Sapheosaur

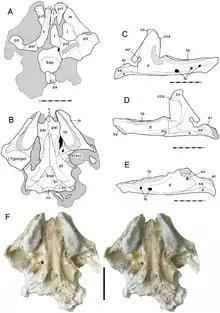
Underside of the skull of and lower jaw of "Oenosaurus", showing the modification of tooth rows into plates used to crush hard-shelled organisms

The postorbital region of the skull (behind the eyes) is lengthened and expanded in this group to such a point that it is longer than the preorbital region (in front of the eyes). Although clevosaurs also had skulls which were largest in the postorbital region, they evolved such a feature through different means, namely the preorbital region being shortened. The upper temporal fenestrae (a pair of large holes on the top of the rear part of the skull) are long but fairly thin, a feature also known in "Vadasaurus" and "Palaeopleurosaurus," potential relatives of the group. Each upper temporal arch, which separates the upper temporal fenestrae from the lower temporal fenestrae (on the sides of the skull), is broad. Sapheosaurs, like other sphenodonts, had acrodont teeth which grew directly from the bone and could not be replaced. Historically "Sapheosaurus" was thought to be toothless. However, it was later shown that "Sapheosaurus" and "Oenosaurus" possessed tooth plates on the upper and lower jaws, formed by the fusion of maxillary and dentary teeth. Tooth plates are now thought to be characteristic of all sapheosaurs. They are thought to have been used for crushing hard shelled organisms (durophagy).